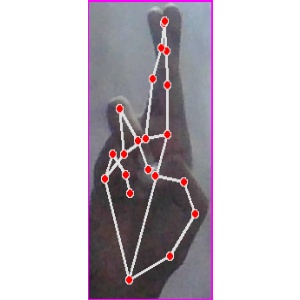
अक्षर: र